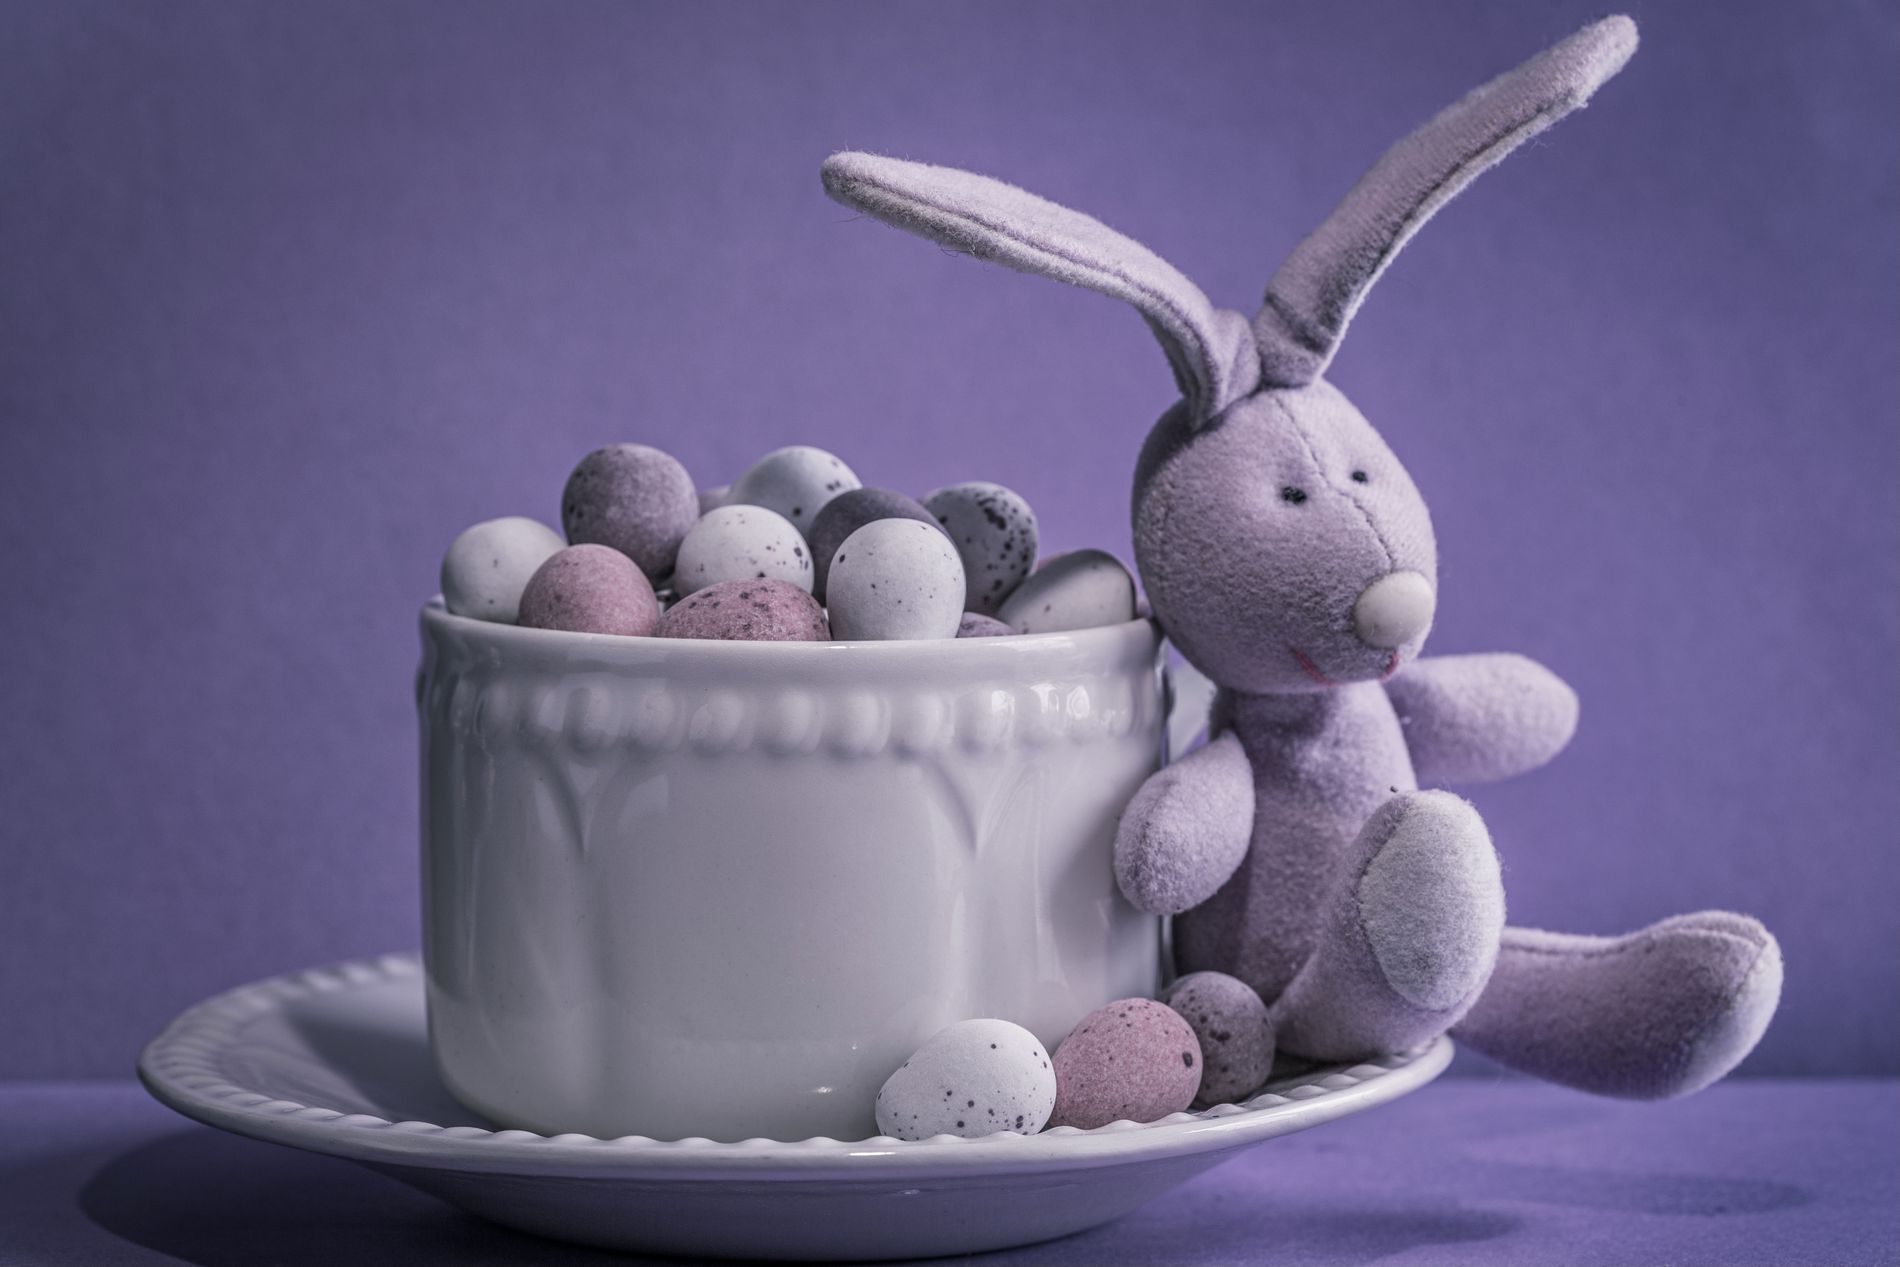
Easter bunny
Beautiful decoration of grey Bunny toy sitting on a white cup full of small eggs.
closeup shot with slightly elevated angle showing an eastern bunny toy sitting on a cup full of colored eggs, the color palette of the image is rich with white, grey and light purple, the harmony between the colors makes the image evokes with comfort and happy mood, the soft diffused lighting enhances the texture of the objects, the minimalism photography style of the arranged objects exports playful and charming atmosphere.
Labels: Food, Sweets, Food Presentation, Cup, Plate, Egg, Bowl, Plush, Toy, Cream, Dessert, Ice Cream, Art, Porcelain, Pottery
Camera: Canon Canon EOS 5D Mark III
Lens: EF100mm f/2.8 Macro USM
Aperture: F9
Exposure: 1/4 sec
ISO: 100
Focal length: 100